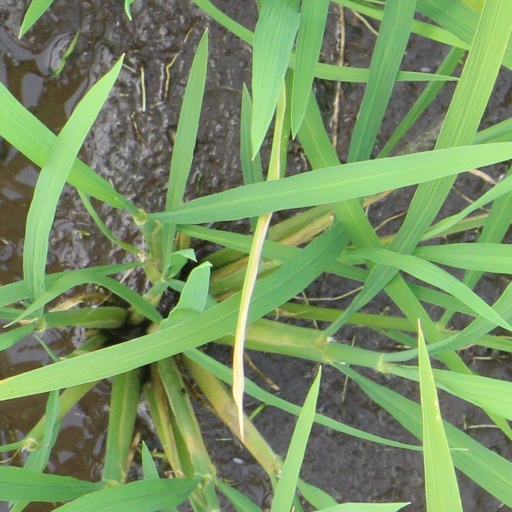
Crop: rice